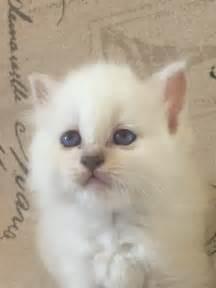
cat